Angelo Litrico

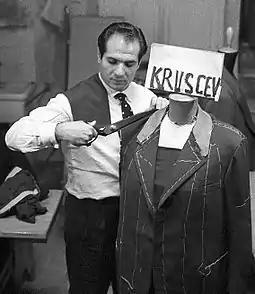
Angelo Litrico making a coat for Nikita Khrushchev in October 1957.

But Litrico really made his mark when he was invited to participate in a 1957 export drive to Russia by the Italian fashion industry. Litrico used photos to make a coat as a gift for Nikita Khrushchev. Khrushchev was so pleased with it that he commissioned a full wardrobe from Litrico for his famous trip to the US in September 1959. This included the shoes that would become famous by being slammed on the table at the United Nations General Assembly in October 1960.